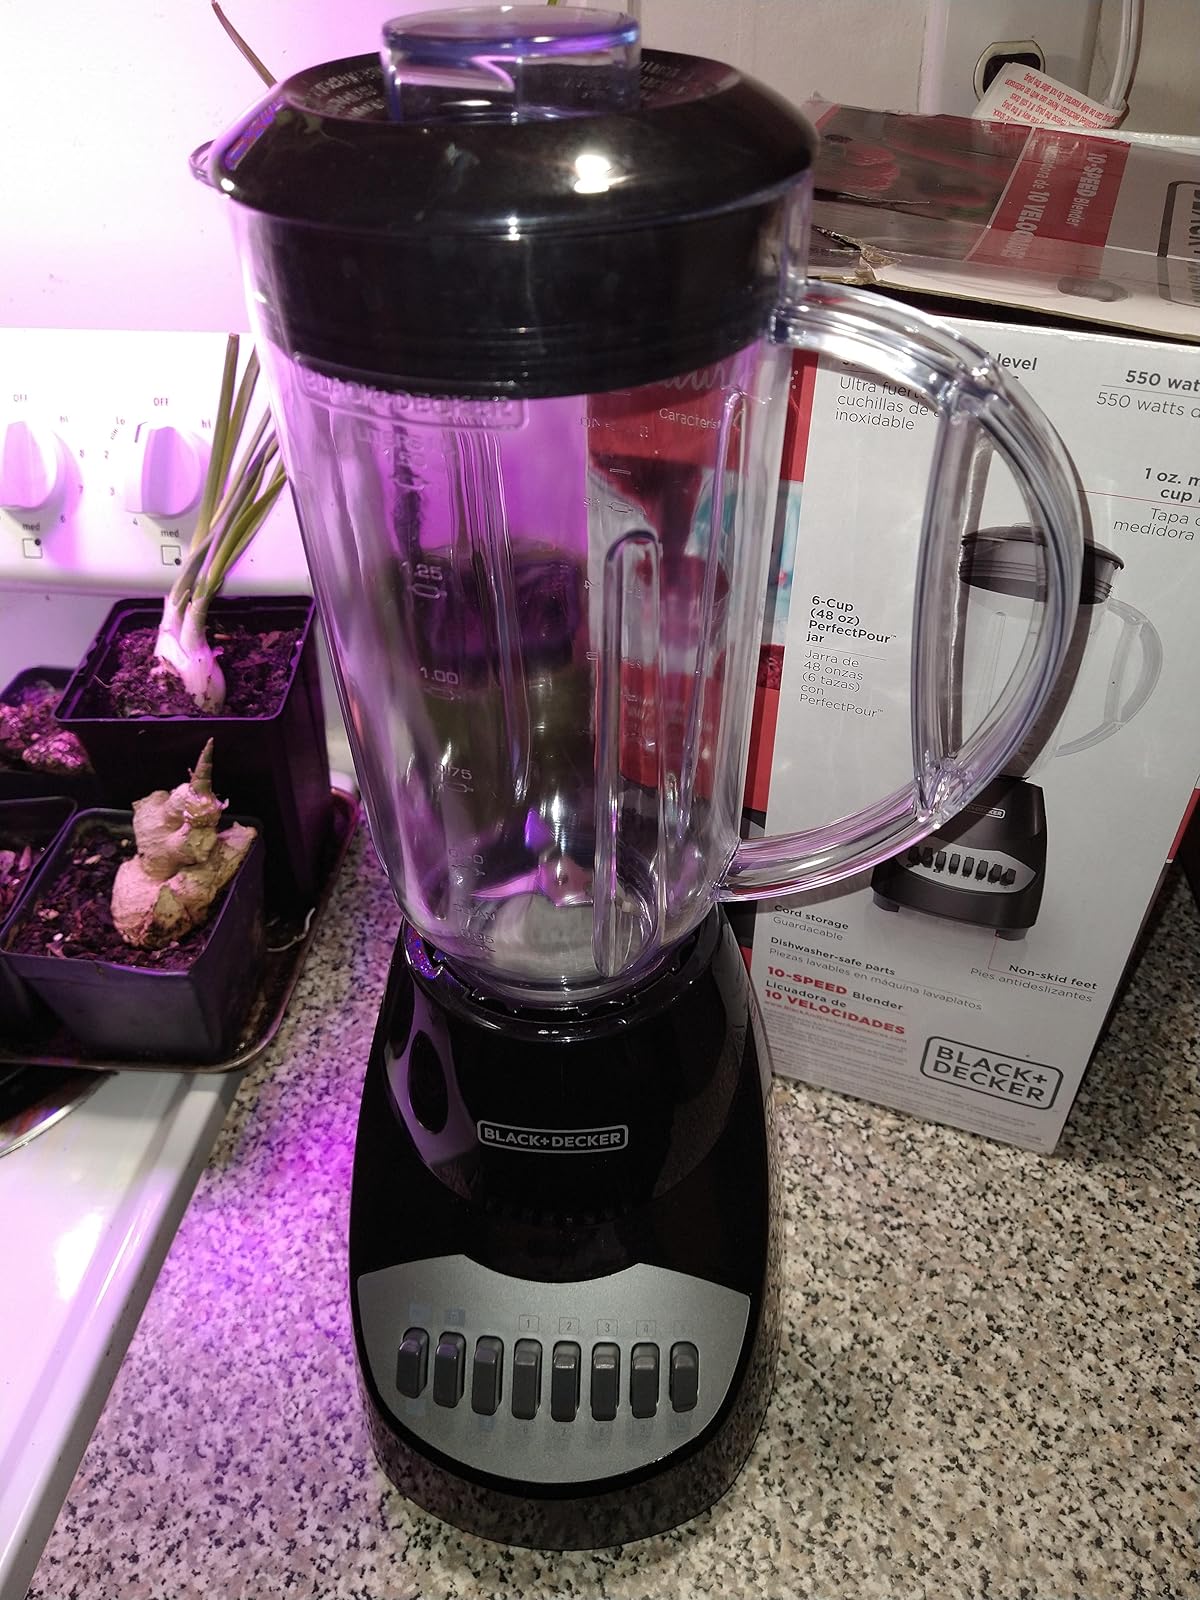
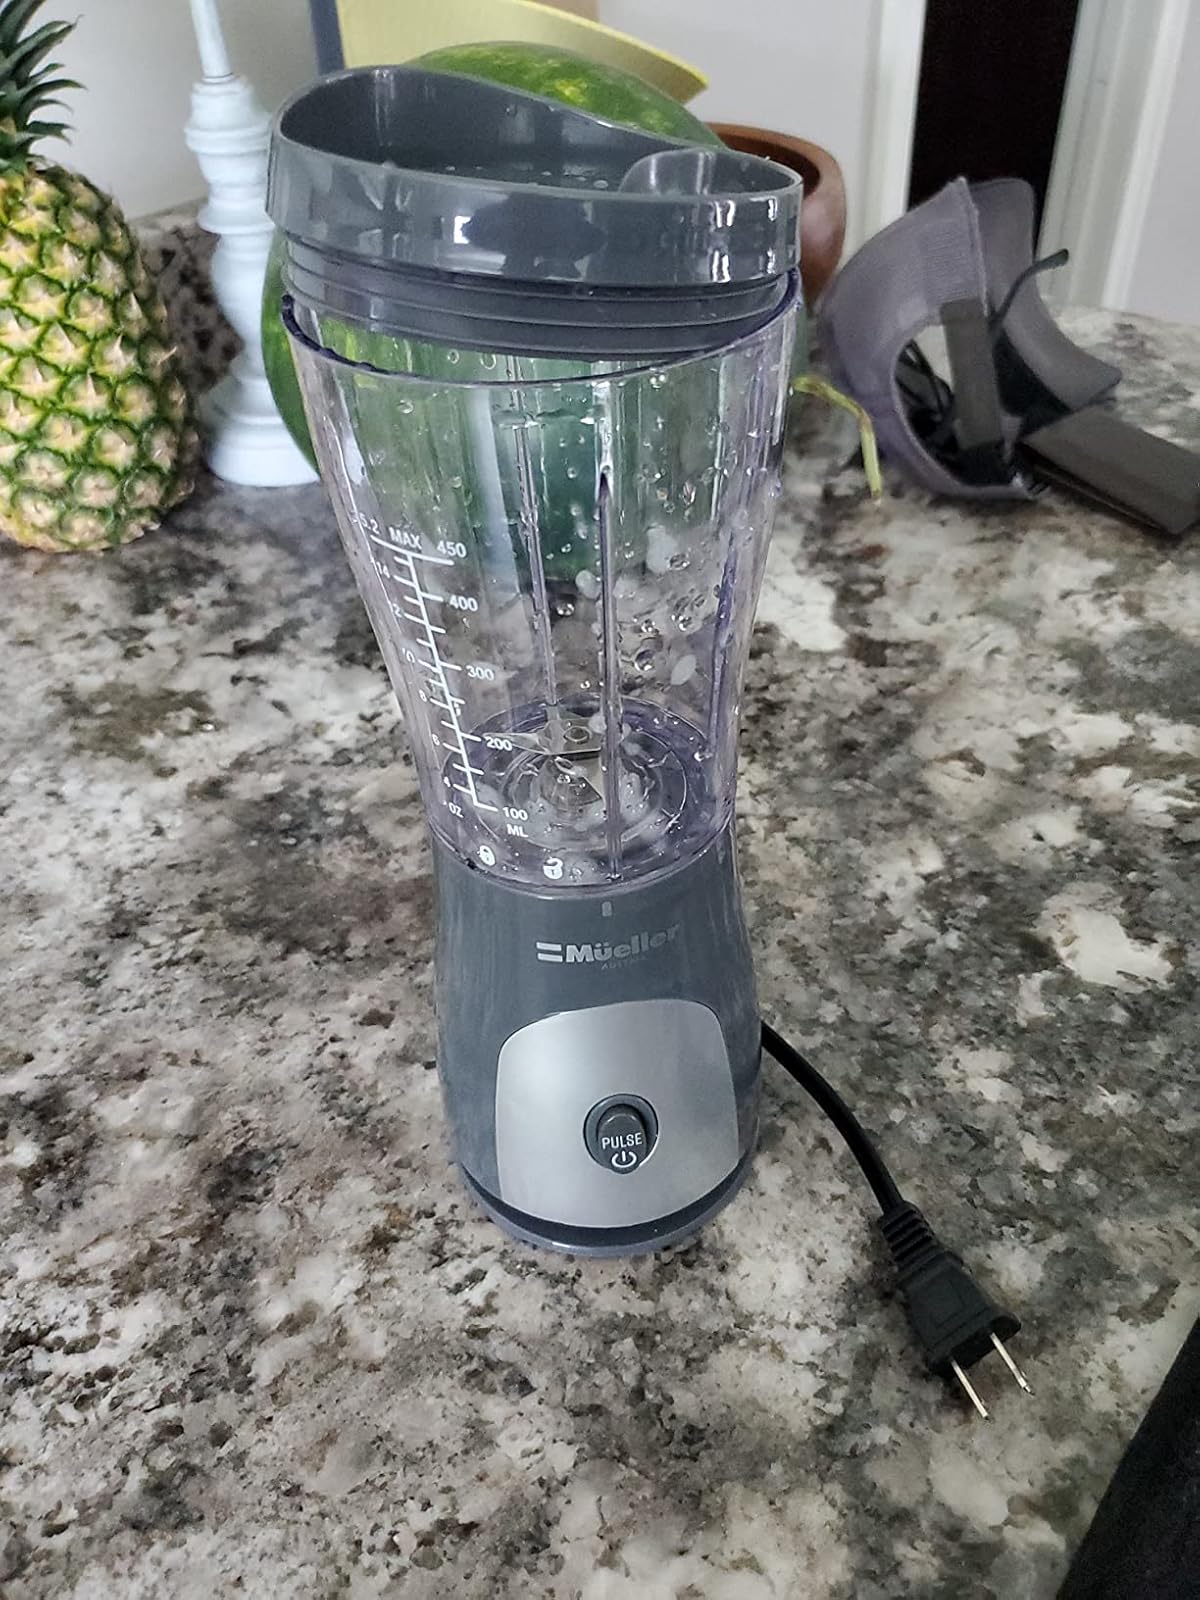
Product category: items_blender
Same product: no